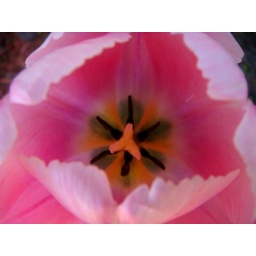
The tulips that came up this year were amazing - this one was in our front flower bed in May 2009.